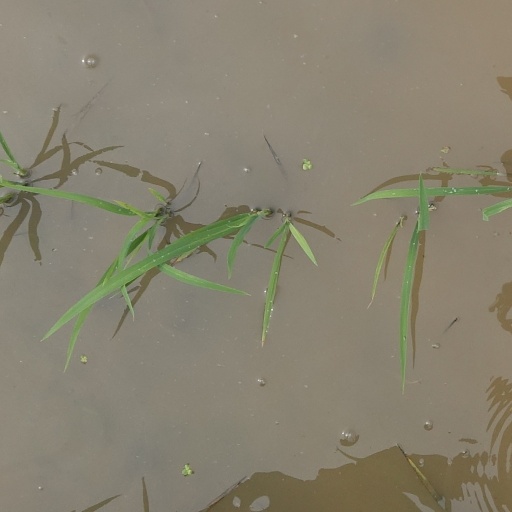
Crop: rice